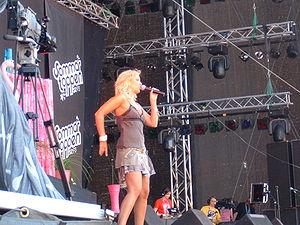
Jenny Marielle Petersson, plus connue sous le pseudonyme de Velvet, est une chanteuse dance-pop. Elle a à ce jour sorti deux albums depuis ses débuts dans la musique en 2005.